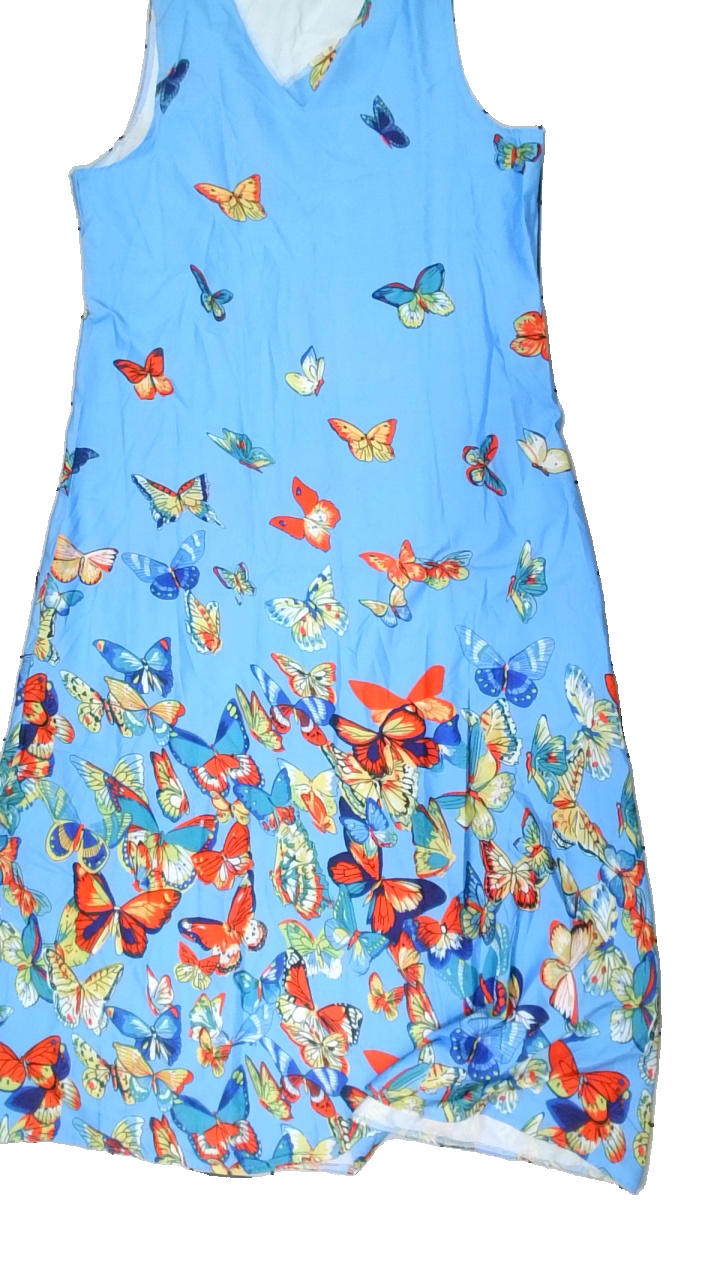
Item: Dress (Ladies)
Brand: Missing
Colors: Blue, Red, Yellow, Multicolor
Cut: Regular, V-collar, Loose
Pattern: Floral print
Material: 100% polyester
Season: Summer
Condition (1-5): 3
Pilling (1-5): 4
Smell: Major
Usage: Export
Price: <50